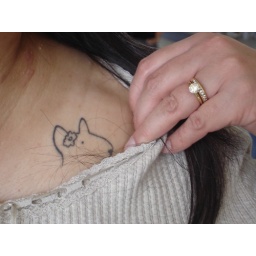
Hello Hannah tattoo. This woman runs the bull terrier rescue in the bay area and she is kristy's new hero.